River Parrett

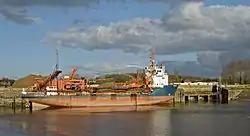
Dunball Wharf. To the right is Dunball clyce where the King's Sedgemoor Drain flows into the River Parrett.

Dunball wharf was built in 1844 by Bridgwater coal merchants, and was linked to the Bristol and Exeter Railway by a rail track which crossed the A38. The link was built in 1876, also by coal merchants, and was originally operated as a horse-drawn tramway. In 1875, the local landowner built The Dunball Steam Pottery & Brick & Tile Works adjacent to the wharf.